Mary Ann Lyth

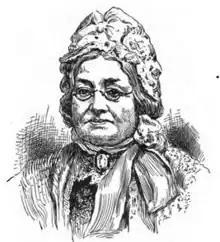

Mary Ann Lyth (Hardy; after marriage, Mrs. R. B. Lyth; 1811 – September 1890) was a British missionary, translator, and teacher. She traveled to several countries with her husband, Rev. R. B. Lyth, M.D., the first Medical Missionary sent out by the Wesleyan Methodist Missionary Society, London. She provided basic European-style education at her various stations, and helped her husband as a nurse. She also assisted in the translation of the Bible, and other literary work.